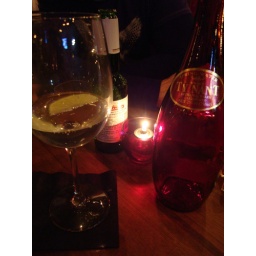
the only thing in my wine glasses these days is sparkling water